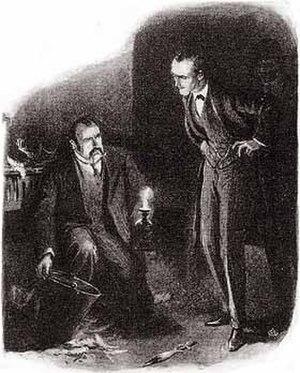
L'Aventure de Wisteria Lodge, aussi traduite Wisteria Lodge, est l'une des cinquante-six nouvelles d'Arthur Conan Doyle mettant en scène le détective Sherlock Holmes. Elle se divise en deux parties et est parue pour la première fois dans l'hebdomadaire américain Collier's Weekly le 15 août 1908, avant d'être regroupée avec d'autres nouvelles dans le recueil Son dernier coup d’archet.